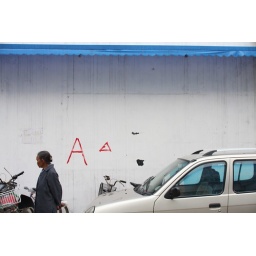
In the town of Mianzhu a lady stands between a car and a bike near the entrance to a market.